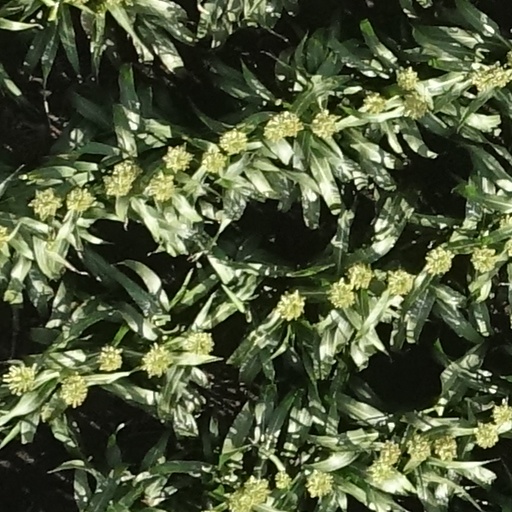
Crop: sorghum